St Ives Guildhall

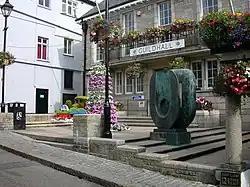
St Ives Guildhall

St Ives Guildhall is a municipal structure in Street An Pol, St Ives, Cornwall, England. The structure, which is the meeting place of St Ives Town Council, is a locally listed heritage asset.